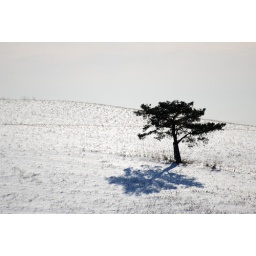
reminded me of a bonsai tree in an open field